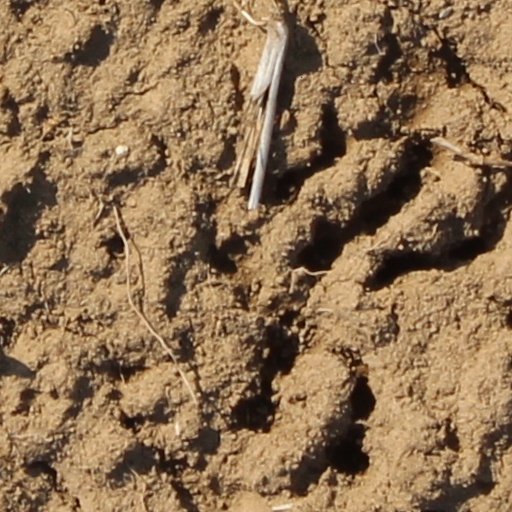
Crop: wheat